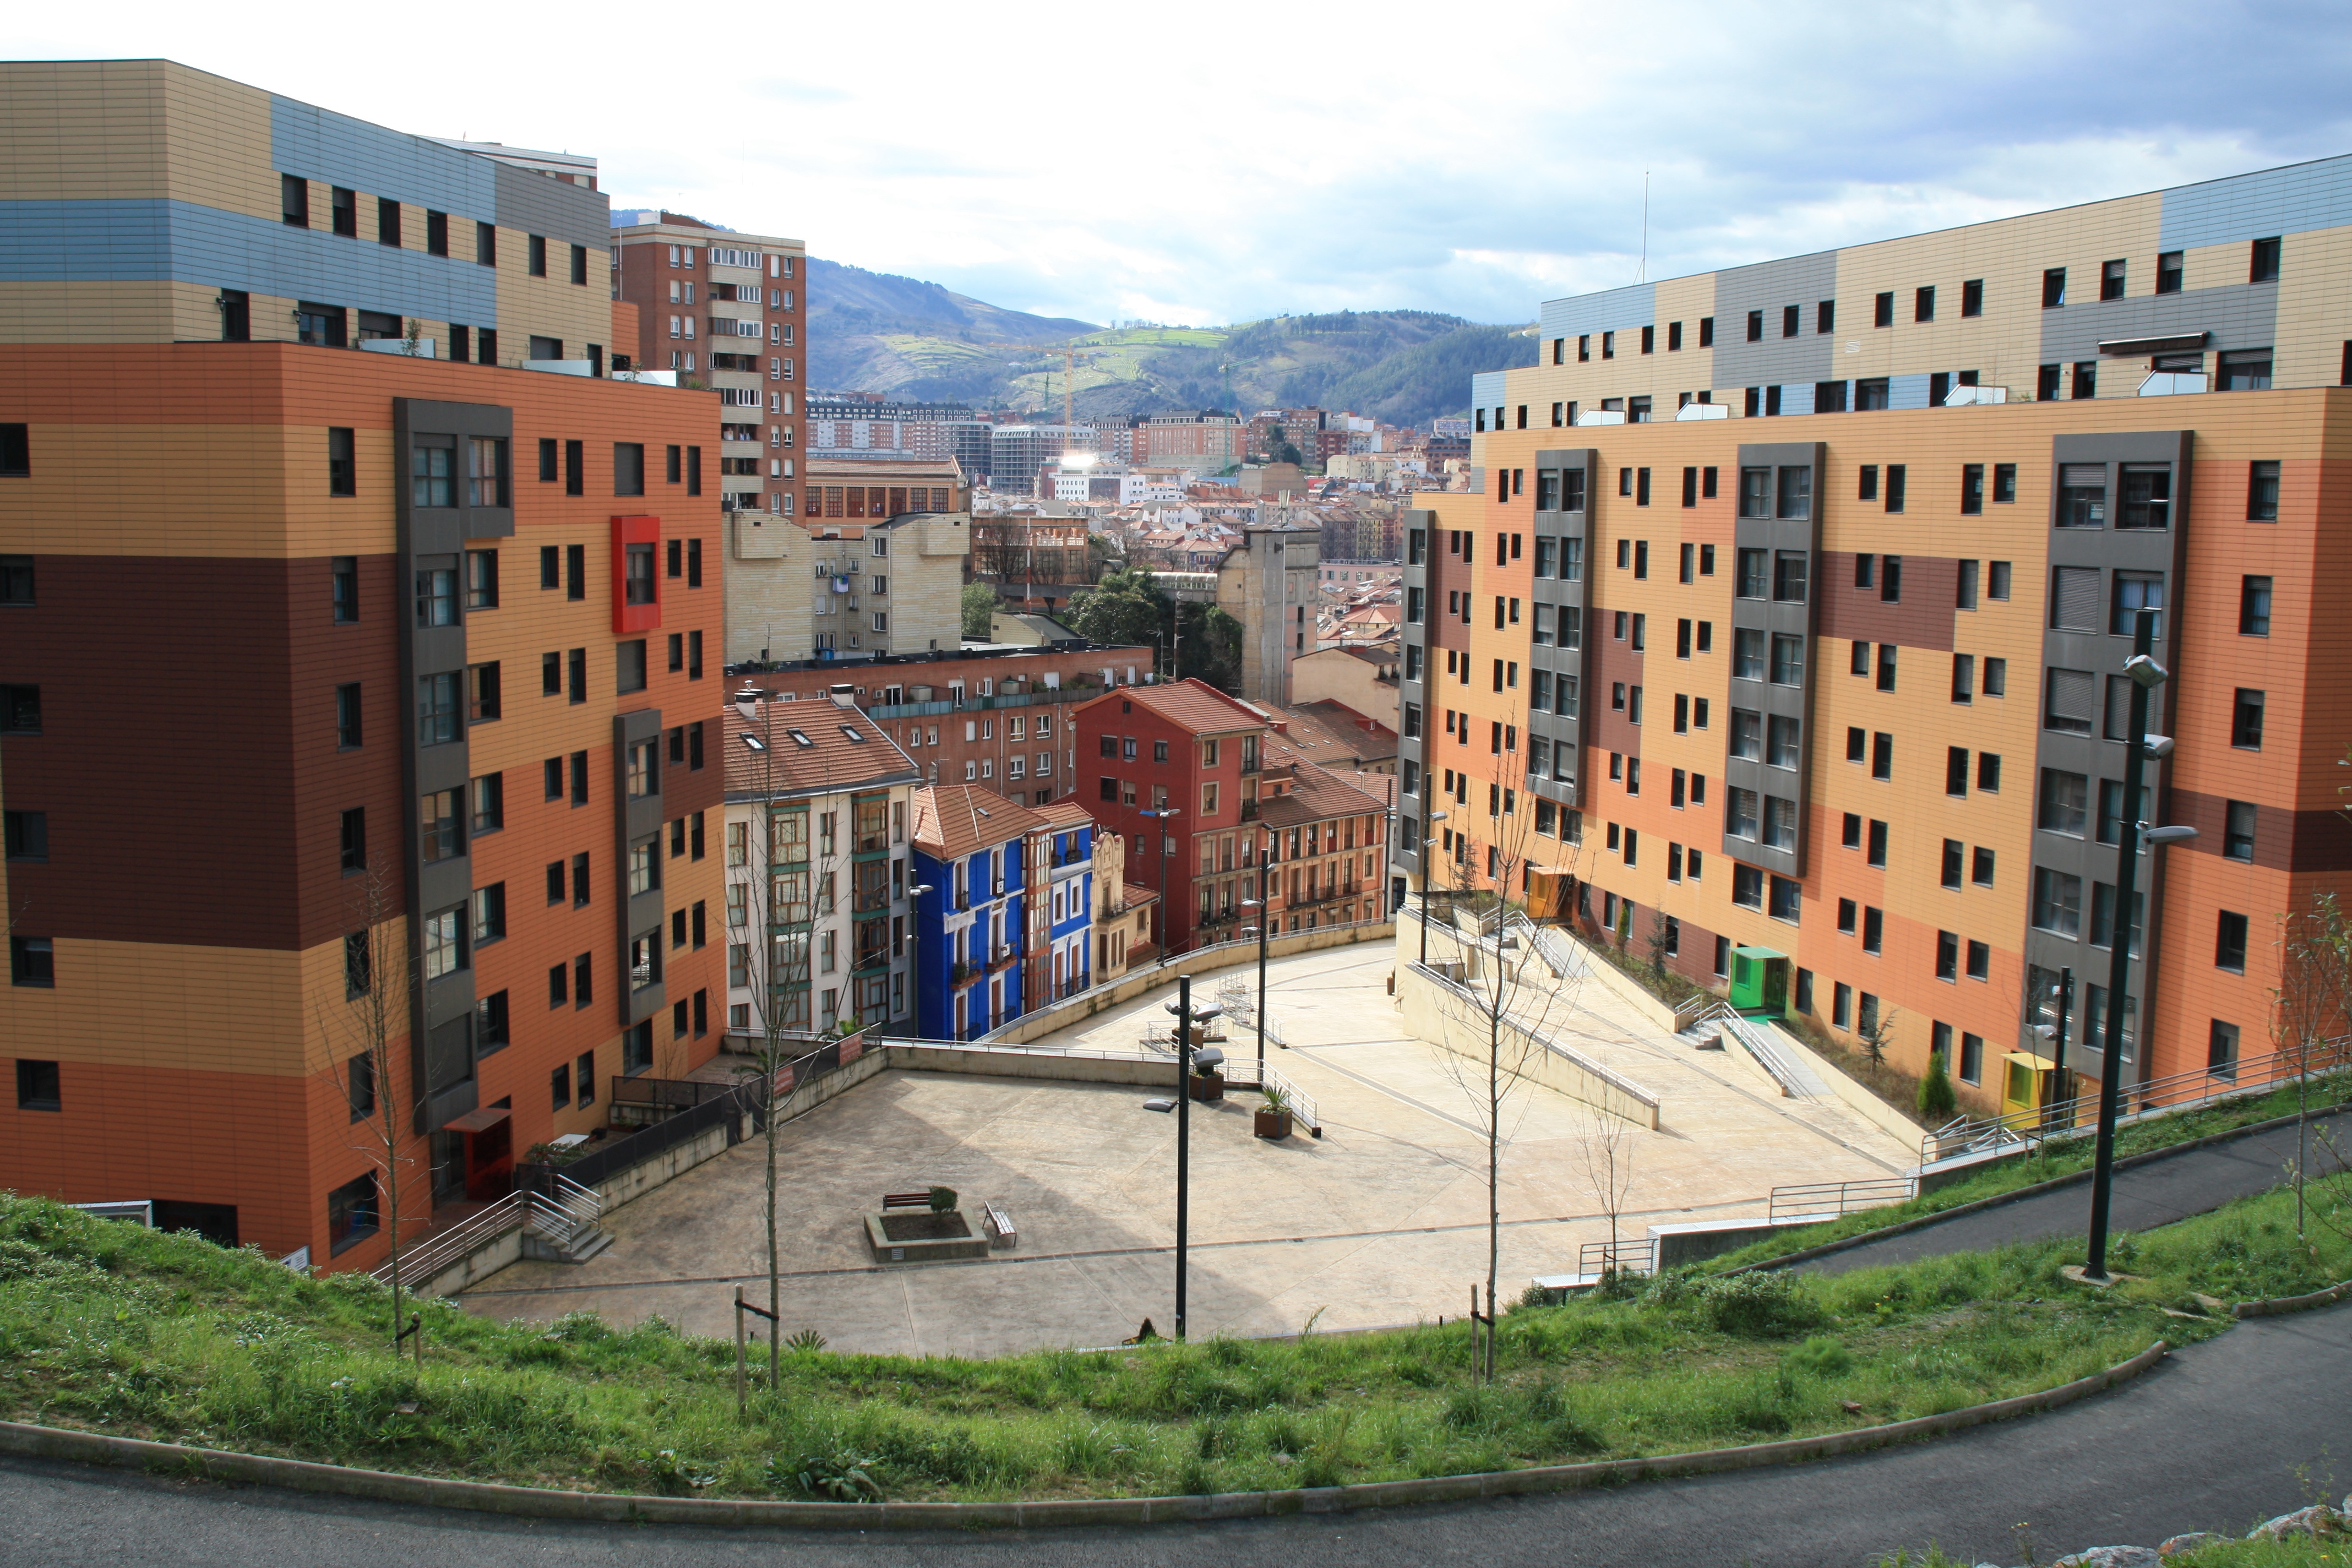
street, town, city, cityscape, downtown, plaza, facade, property, apartment, waterway, tower block, town square, condominium, neighbourhood, urban area, residential area, human settlement